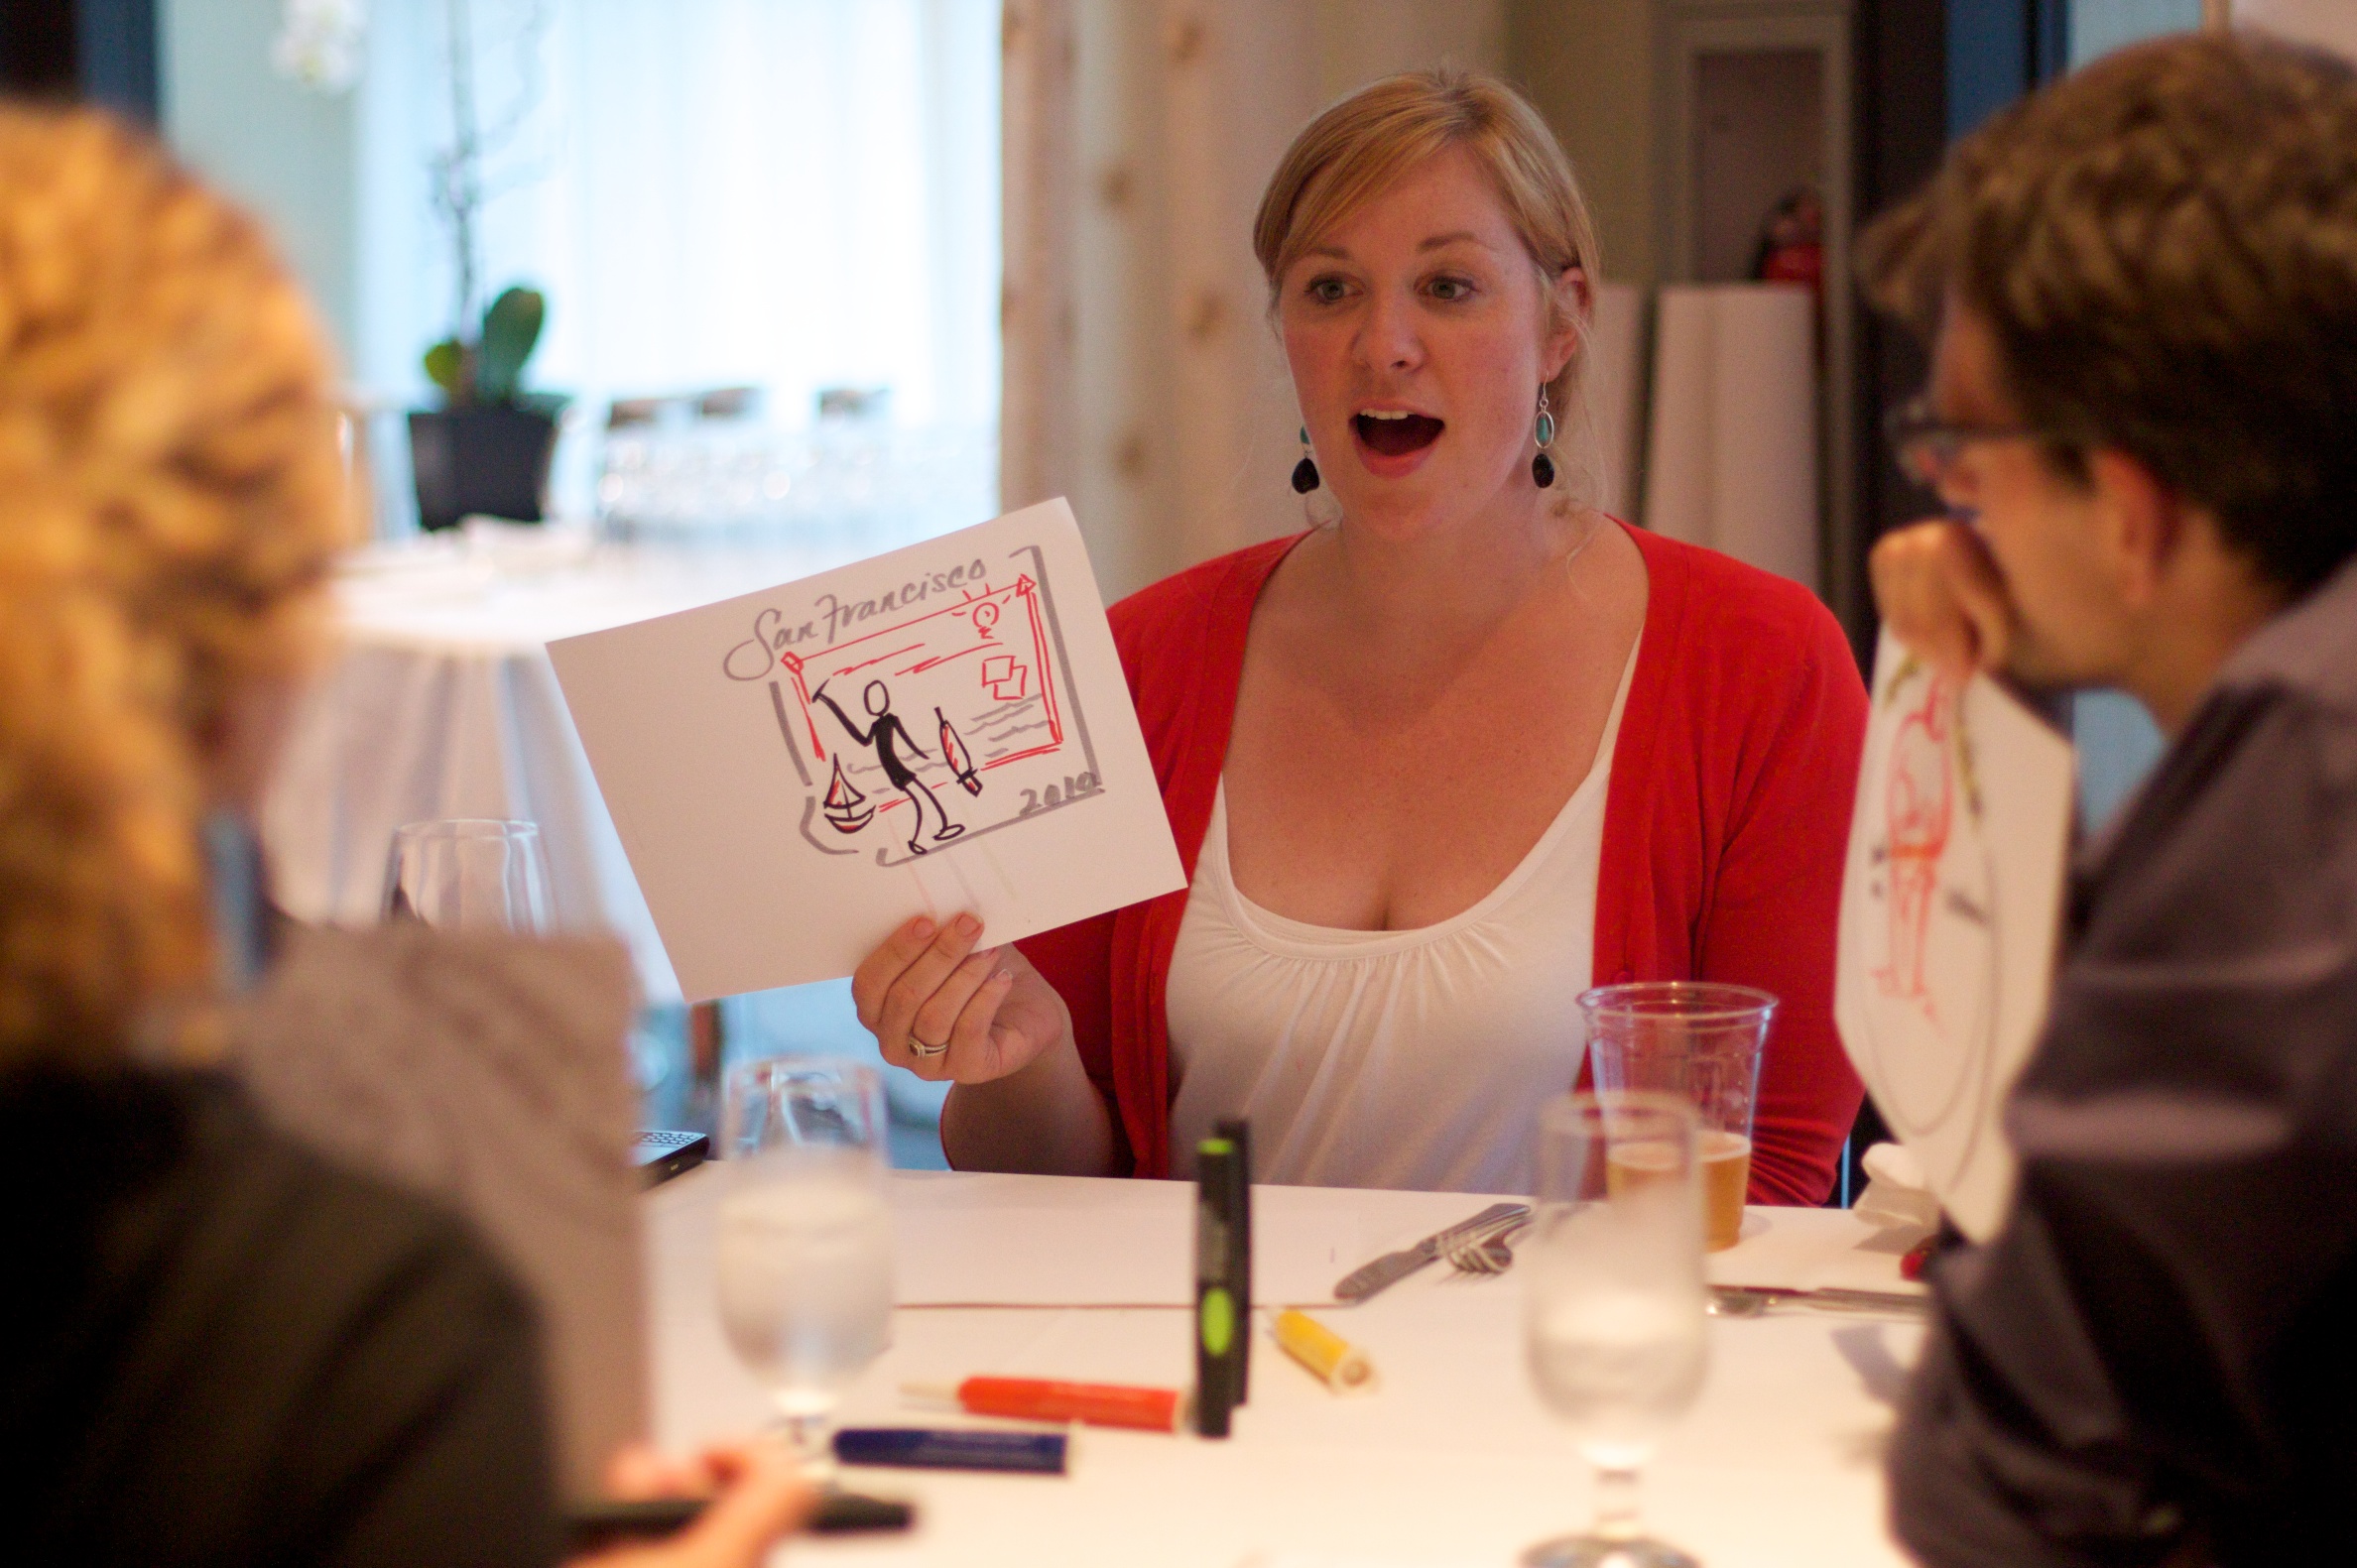
meal, red, conversation, ifvp2010, sense